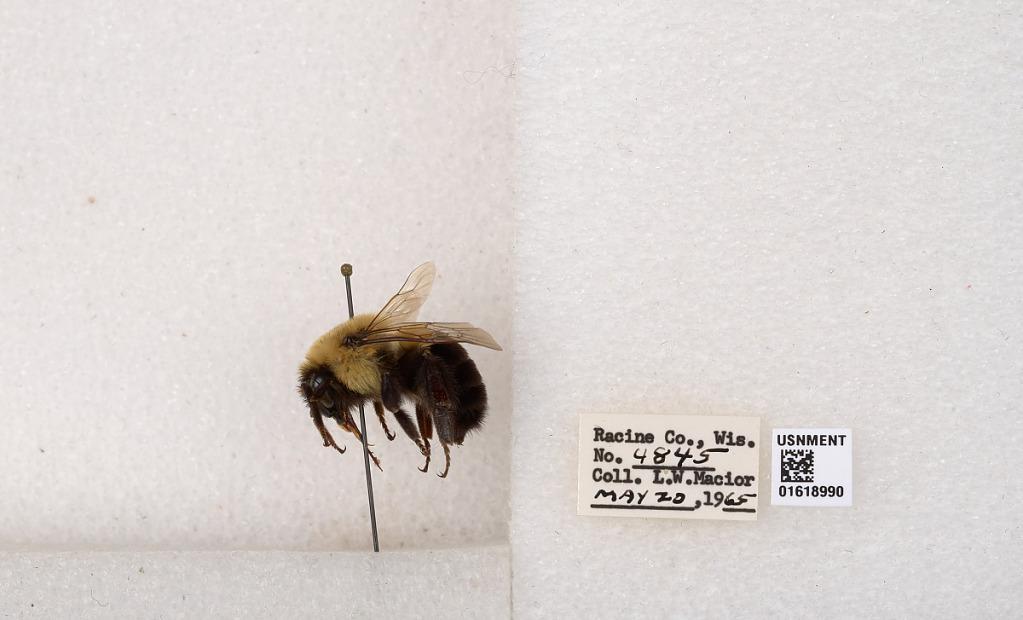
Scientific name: Bombus impatiens Cresson
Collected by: L. Macior
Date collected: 1965-5-20
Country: United States
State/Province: Wisconsin
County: Racine
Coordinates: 42.7299, -87.8123